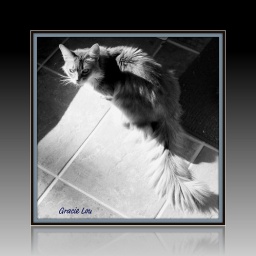
G-Lou in black & white